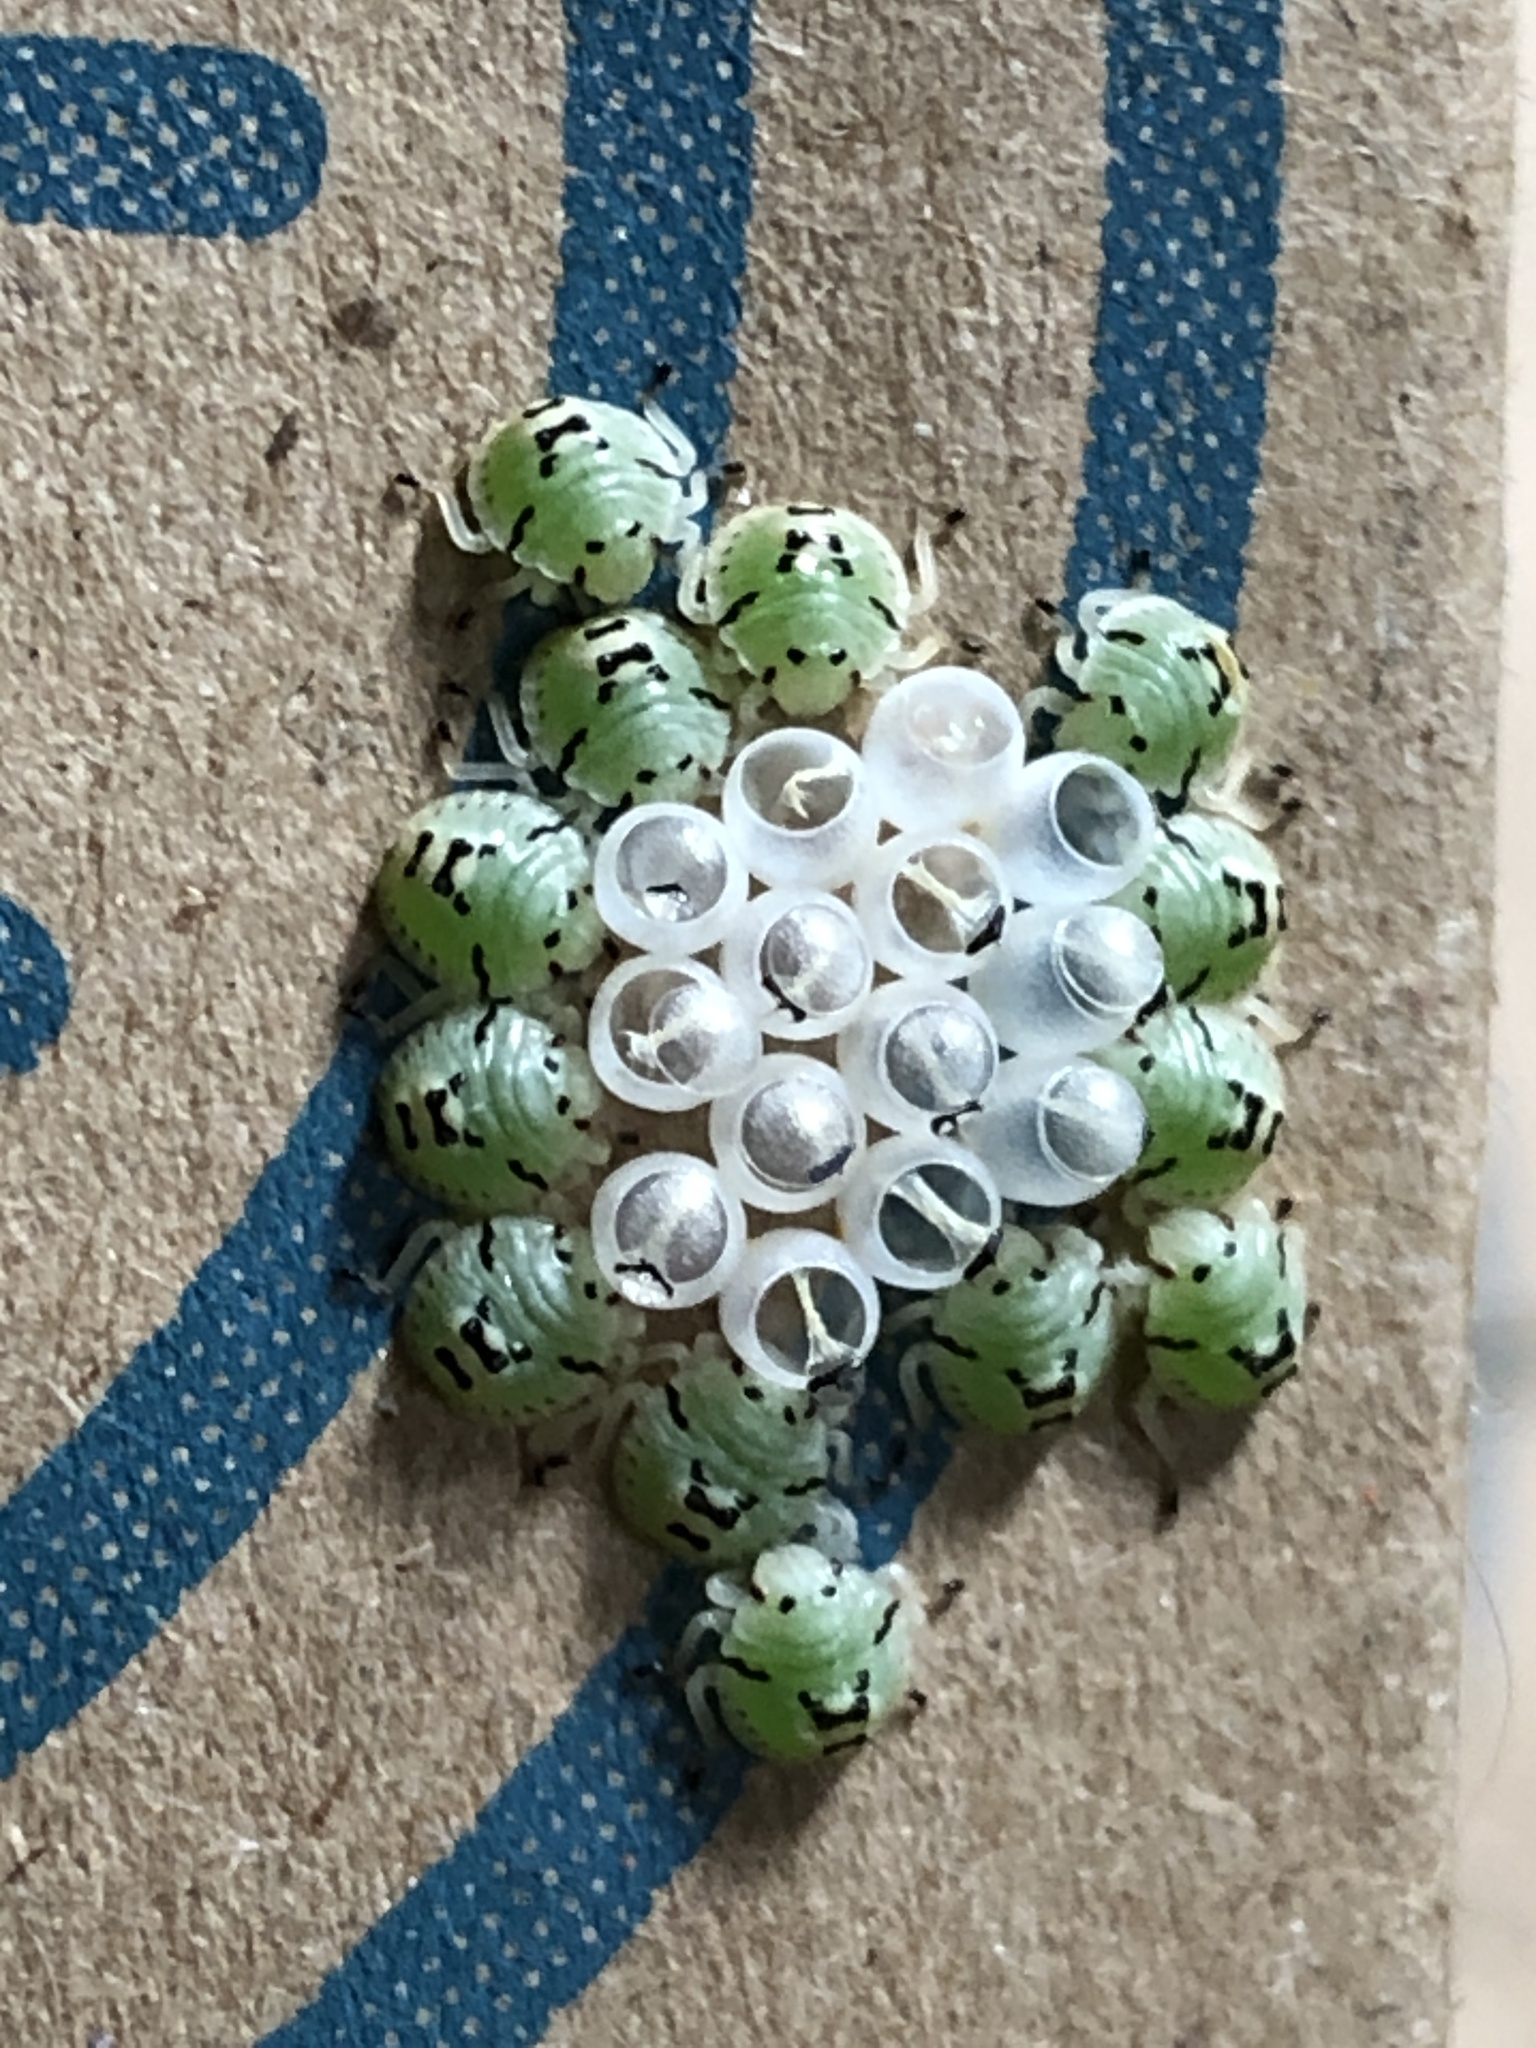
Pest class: stink_bug